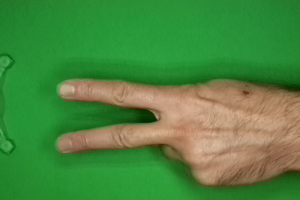
Label: scissors